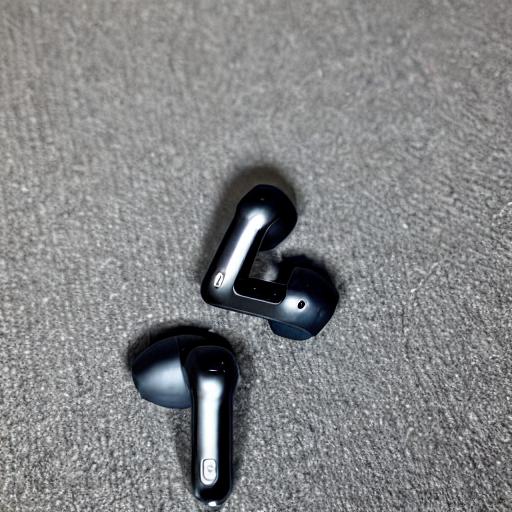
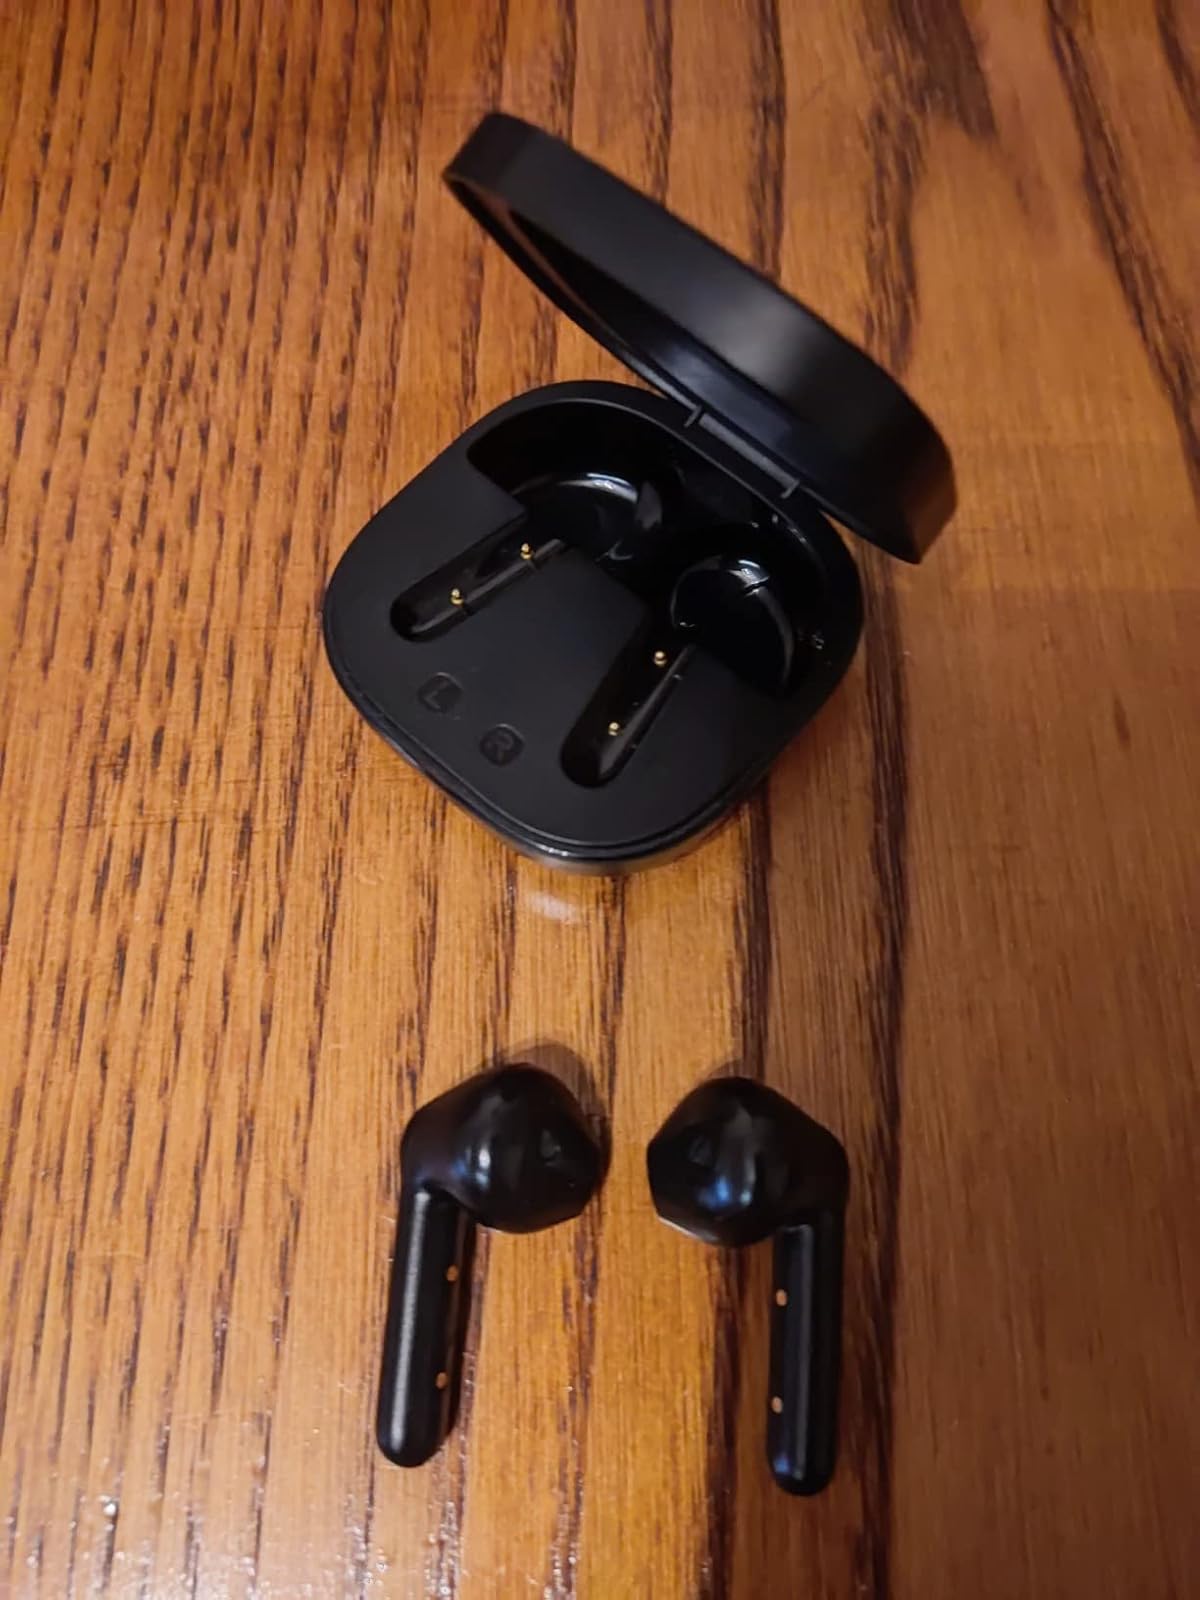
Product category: earbuds
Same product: no